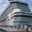
Label: ship